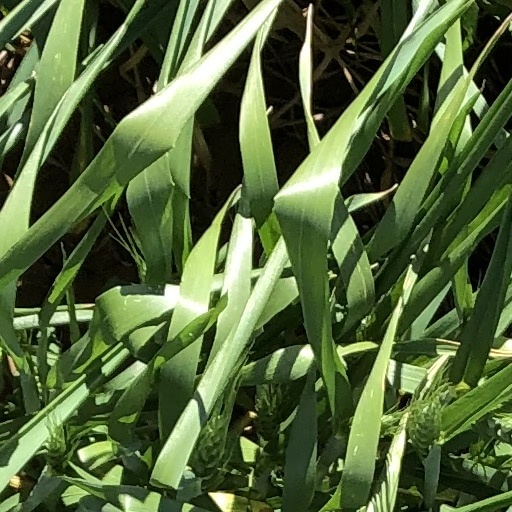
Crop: wheat